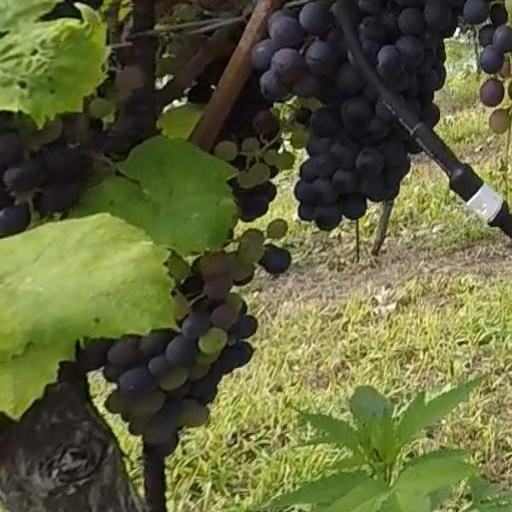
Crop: grape